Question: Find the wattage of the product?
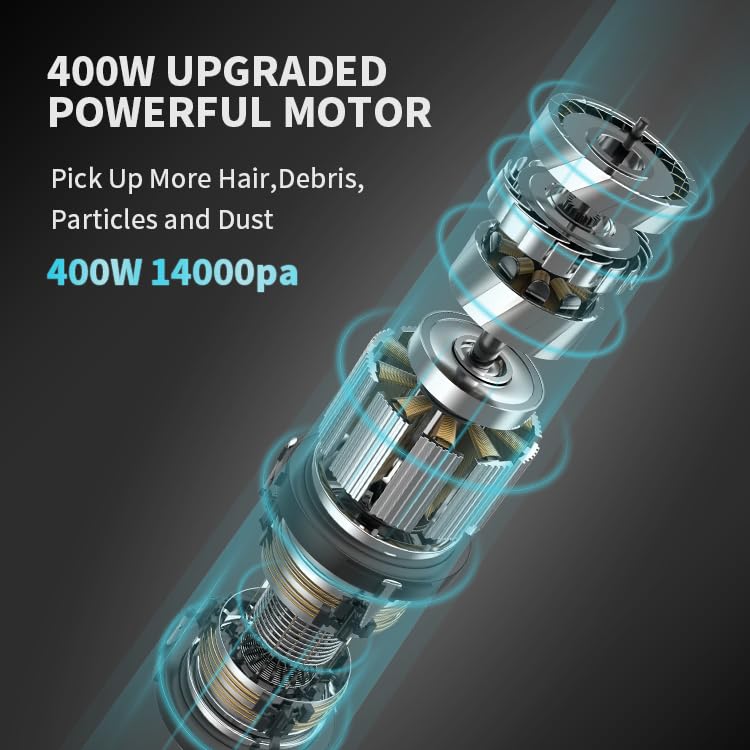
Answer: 400.0 watt